Lemalle

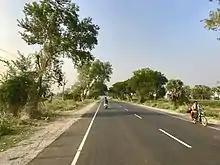
Amaravathi Road at Lemalle

Lemalle lies on Amaravathi Road. APS RTC runs bus services from NTR bus station, Guntur and Amaravathi to here.